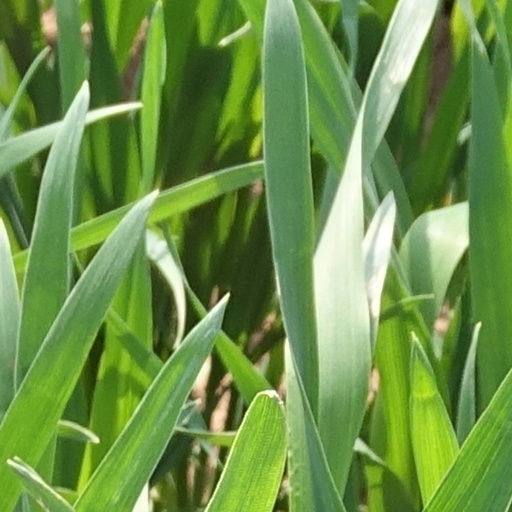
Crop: wheat